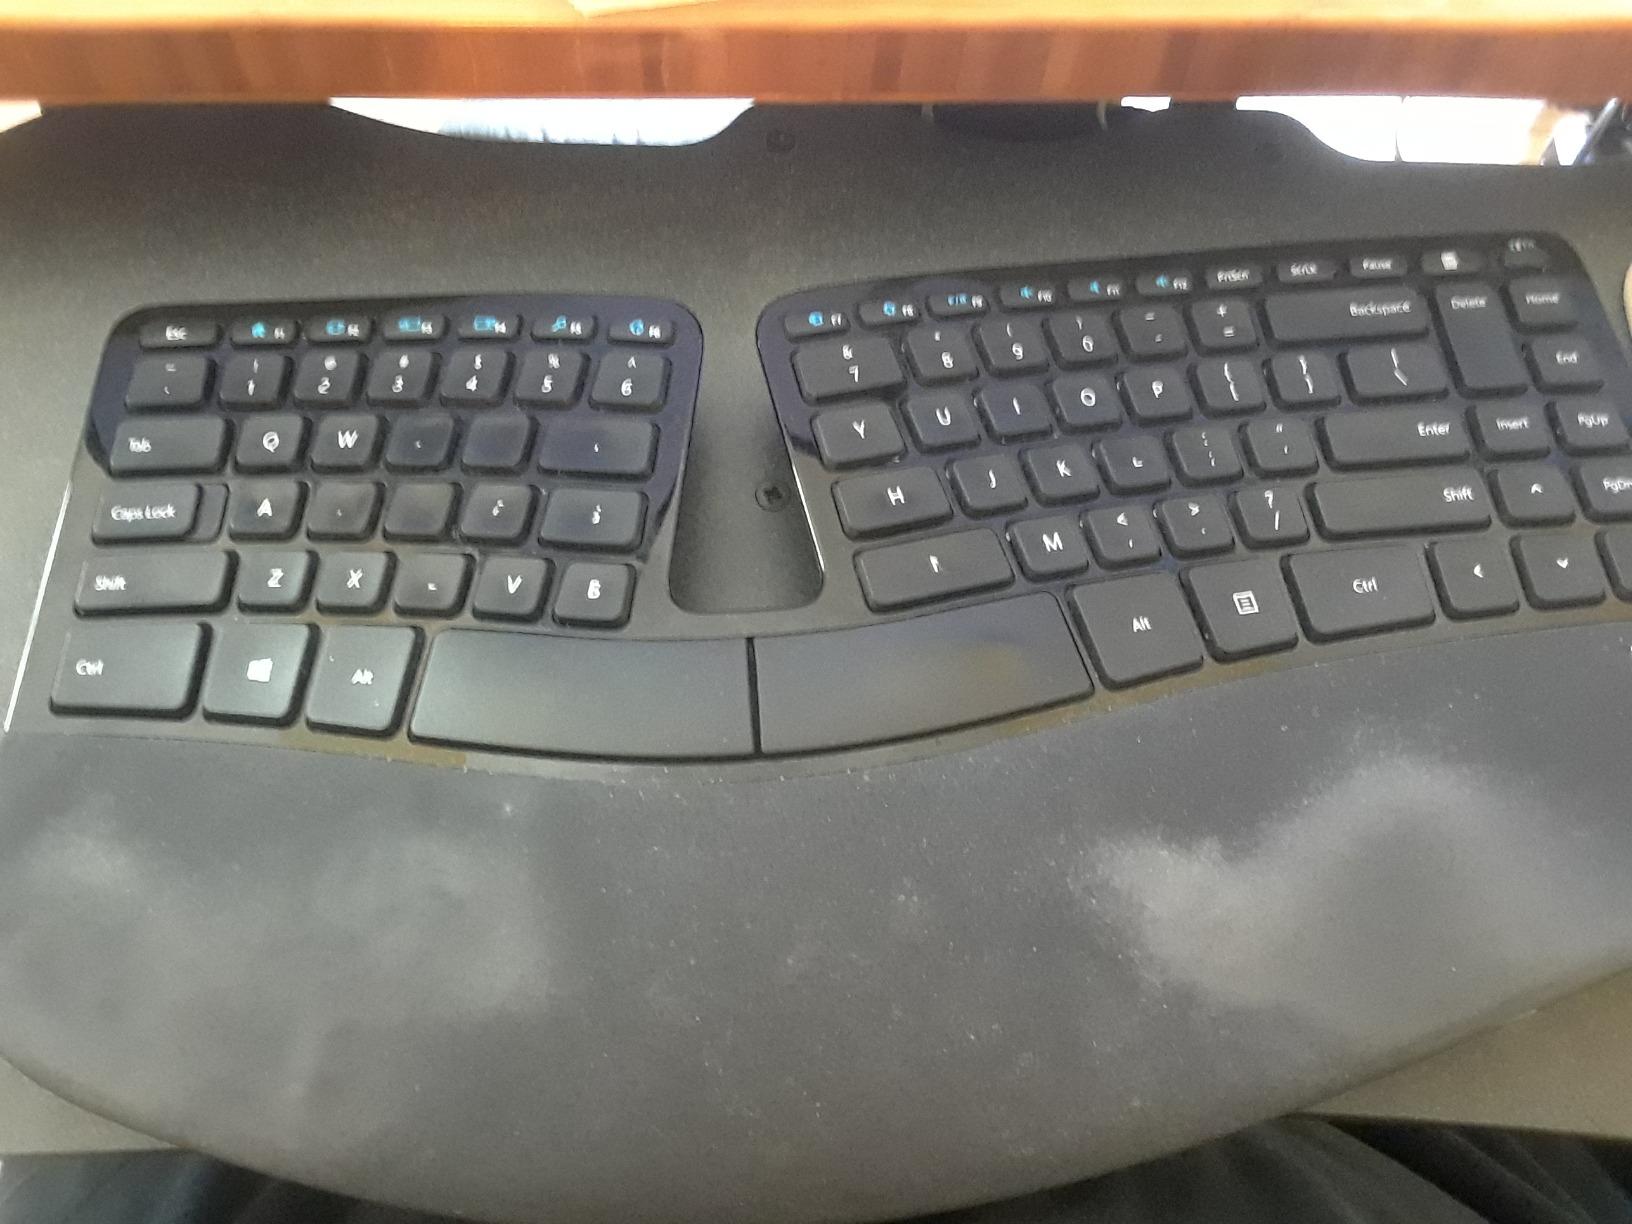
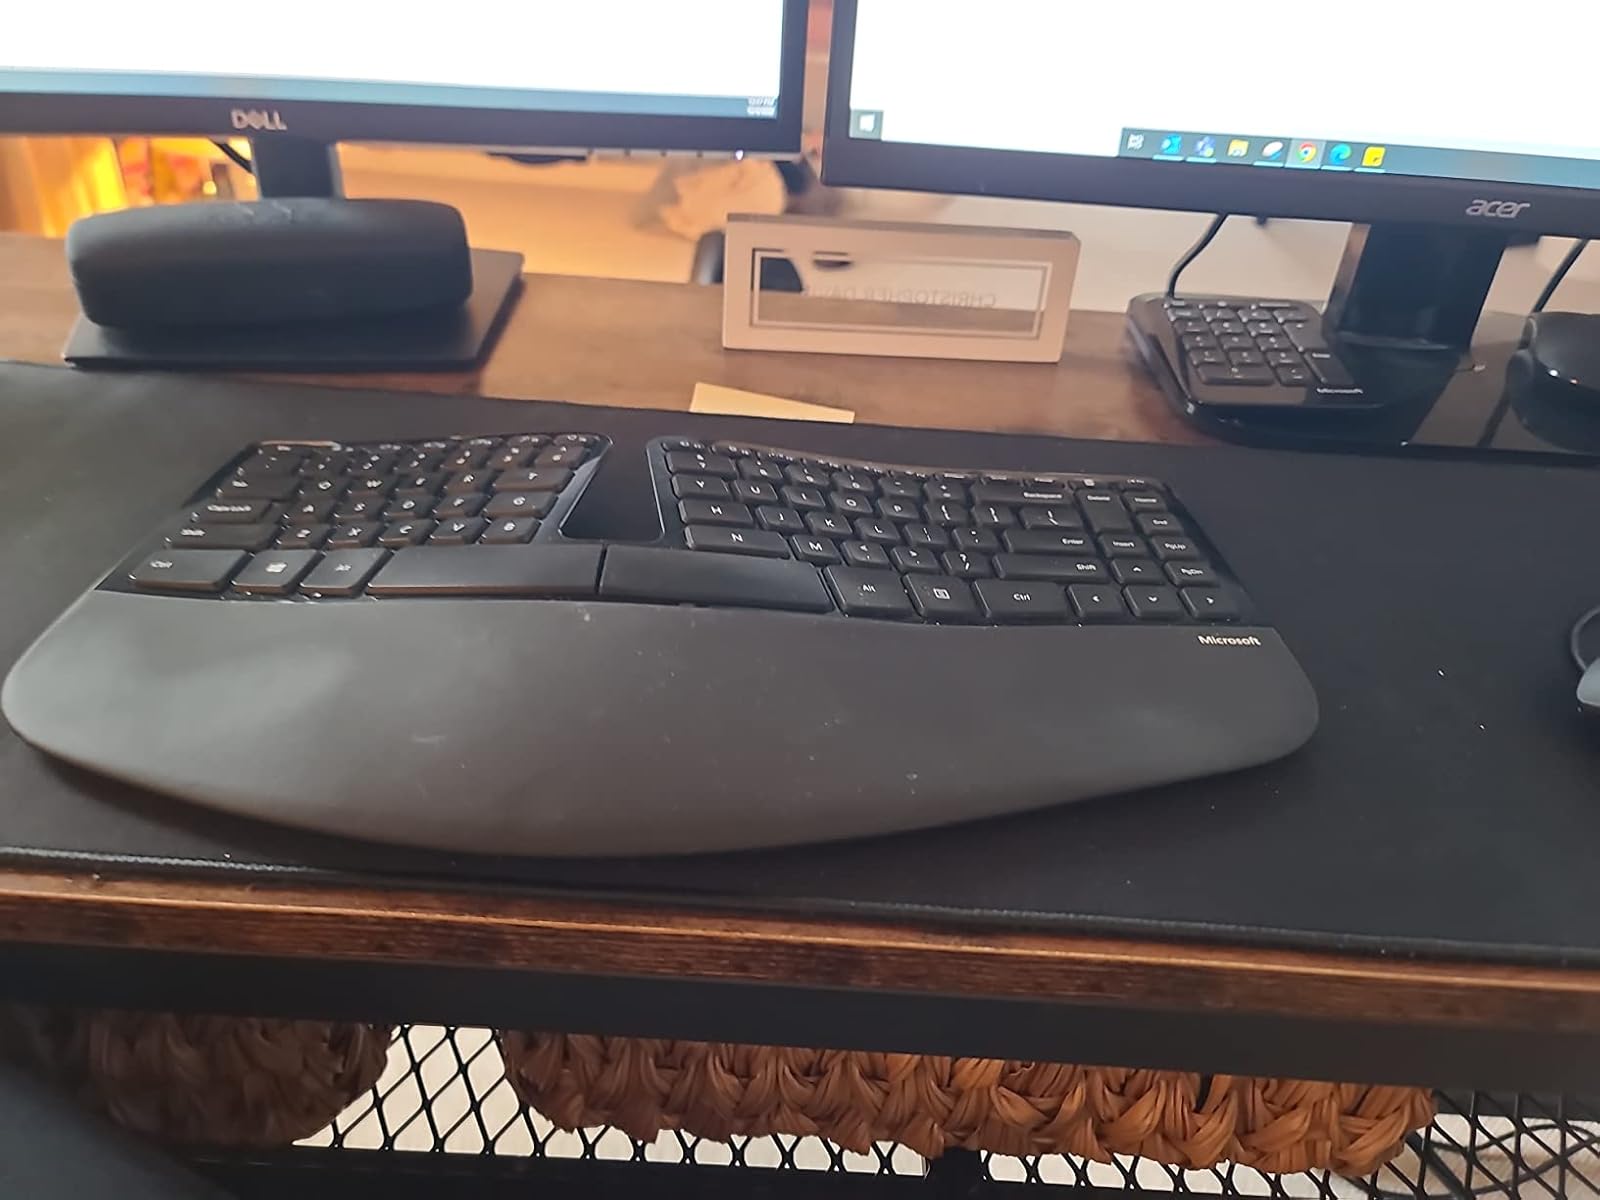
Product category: keyboard
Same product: yes